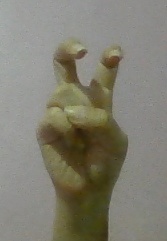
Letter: toot